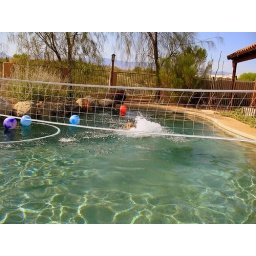
the only dog I know that loves to dive under the water for her ball